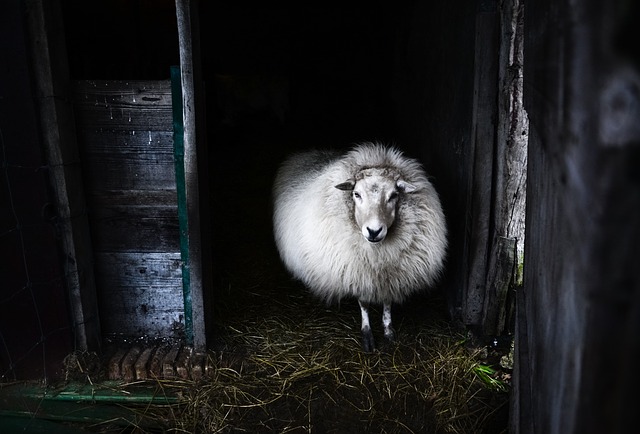
Label: pecora